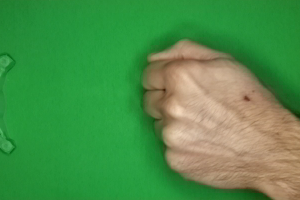
Label: rock